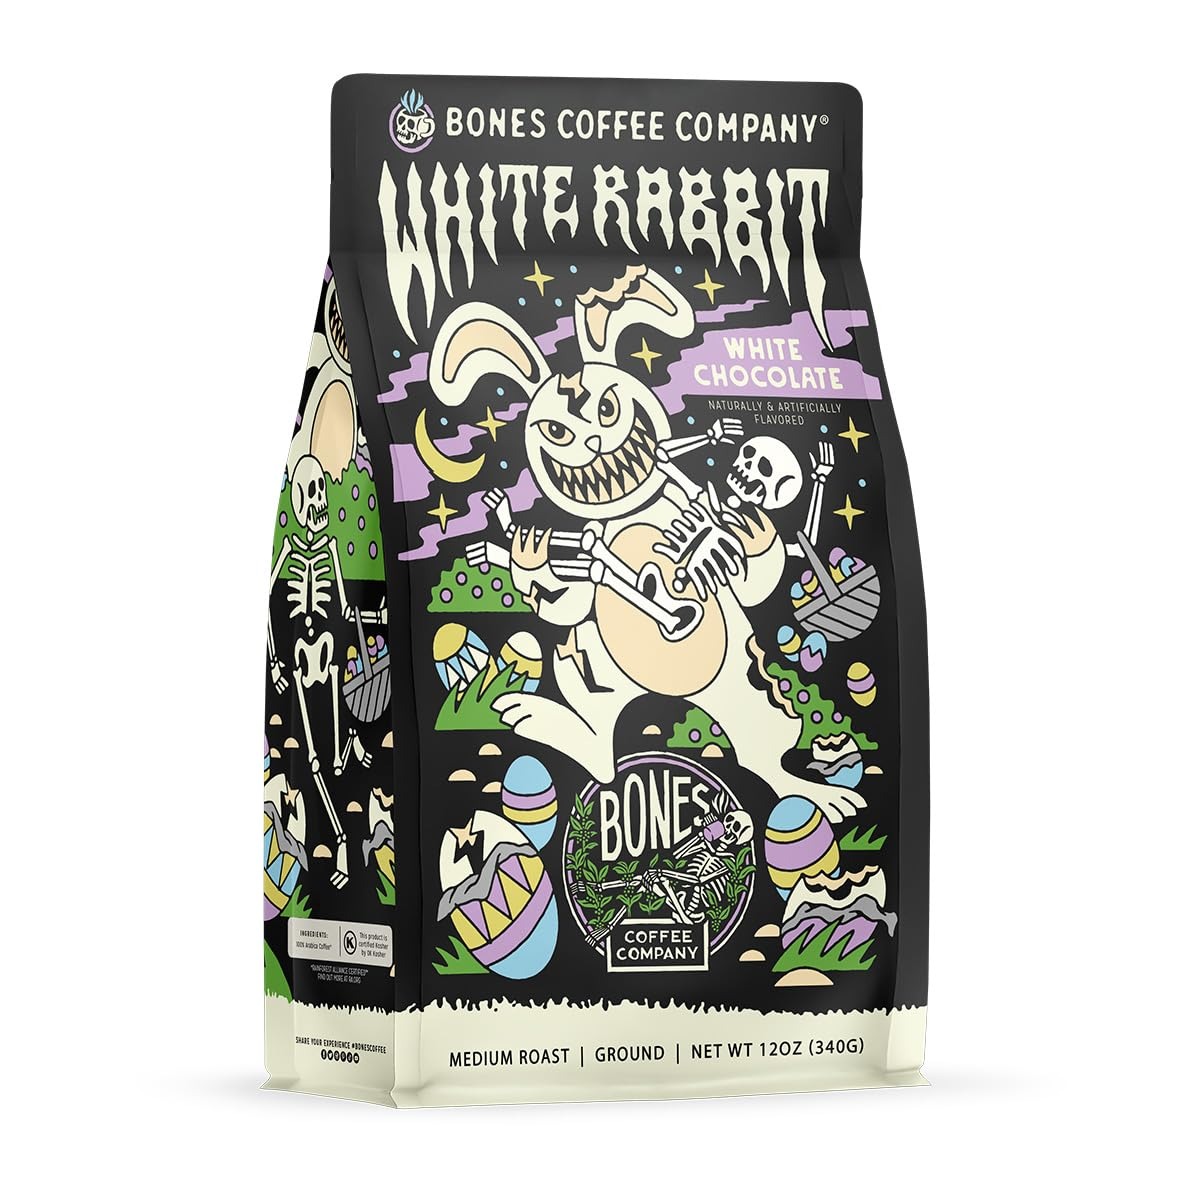
Item Name: Bones Coffee Company White Rabbit White Chocolate Flavored Coffee, Medium Roast Low Acid, 12 Oz Ground
Bullet Point 1: Hop down the caffeine rabbit hole with white rabbit: a mind bending brew that marries the deep richness of high quality coffee with the decadence of white chocolate.
Bullet Point 2: Artisan roasted coffee beans; Carefully selected coffee beans roasted in small batches so you get fresh coffee; Each bag is packaged in resealable bags to maintain freshness
Bullet Point 3: Whole bean coffee and ground coffee; Our ground coffee is suited for use in auto drip machines; Grind the whole beans to the required coarseness for french press, pour over or cold brew methods
Bullet Point 4: Vegan and keto friendly; Enjoy our flavored coffee without feeling guilty; Our gourmet coffee is keto and vegan friendly with no dairy, no sugar or carbs
Bullet Point 5: Fresh arabica beans; Our Brazilian coffee beans are ethically sourced and each batch is roasted fresh; Our medium roast arabica coffee gives you a smooth flavor with low acidity, sweet aroma and unique taste
Product Description: Bones Coffee Company stands out as an enticing alternative to what usually lines the shelves at the local grocery store. As small batch roasters, we bring imaginative flavors and colorful artwork to our customers. Bones Coffee provides seriously fresh, delicious coffee right to your doorstep. Our loyal customers have fueled our success and ignited our passion to keep bringing delectable flavors and unique experiences in every cup.
Value: 12.0
Unit: Ounce

Price: 18.99